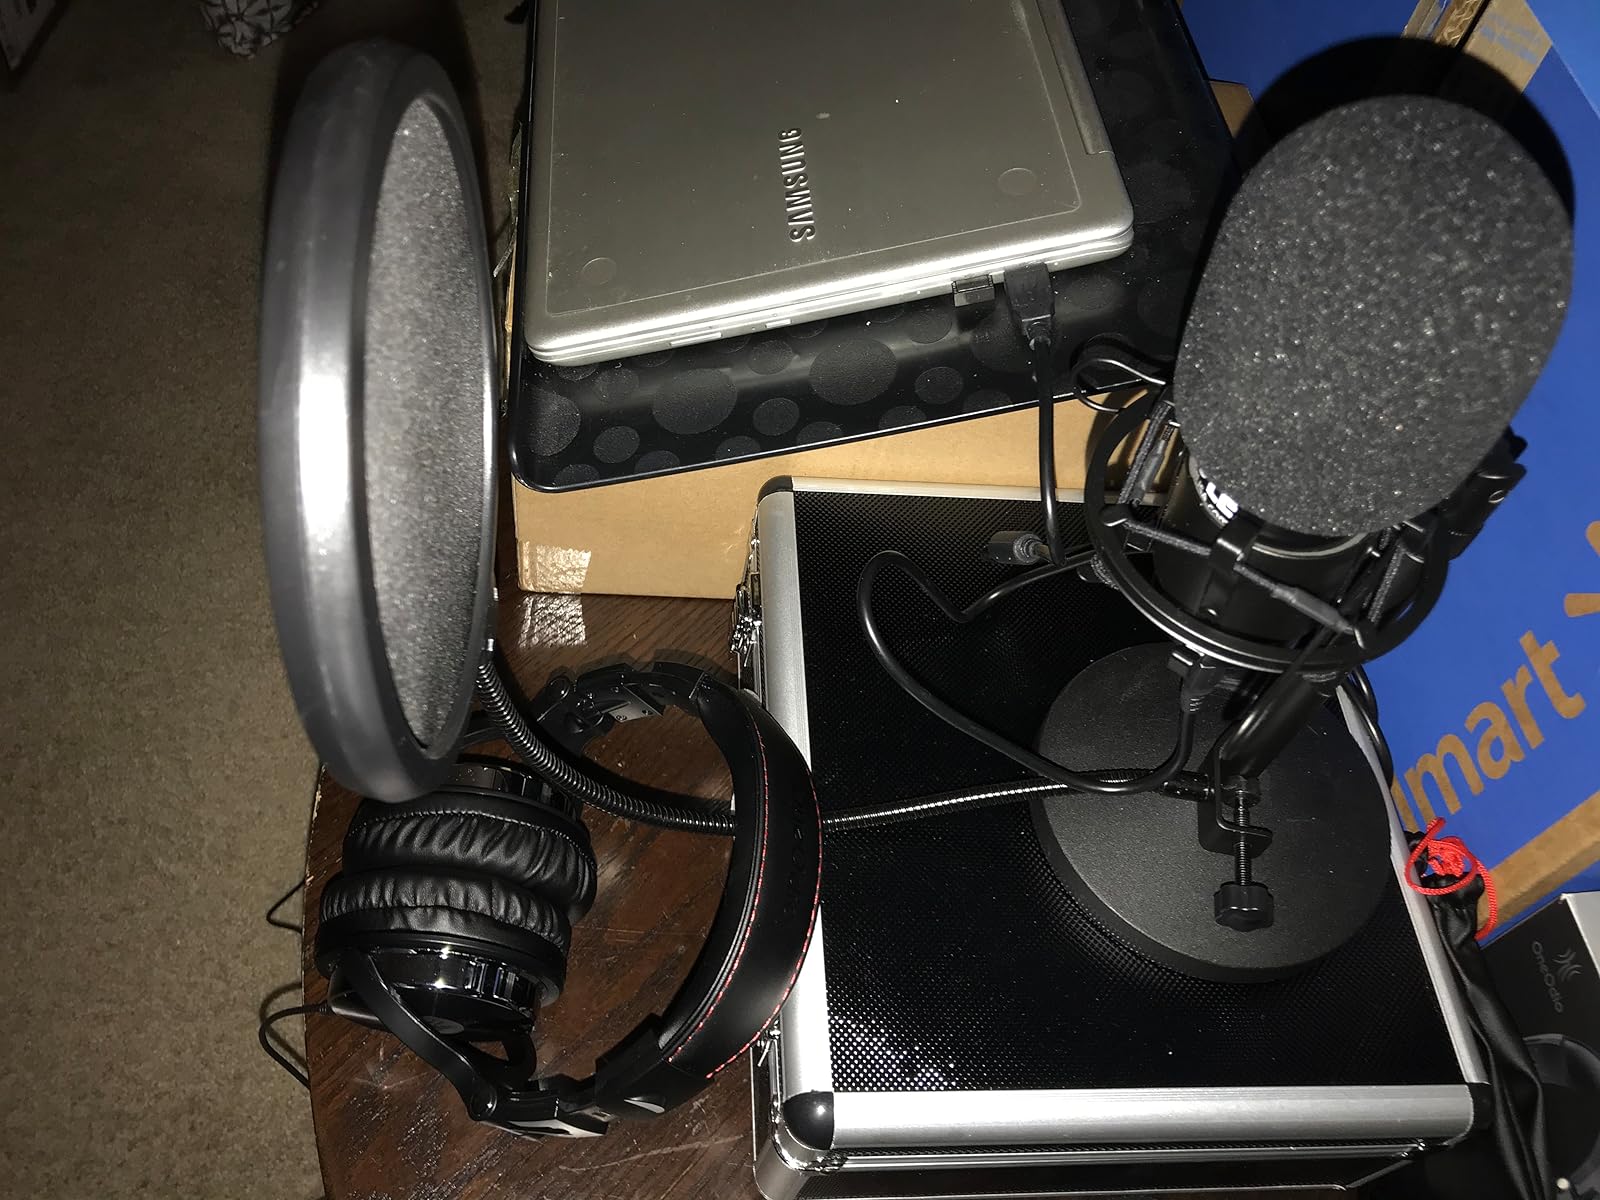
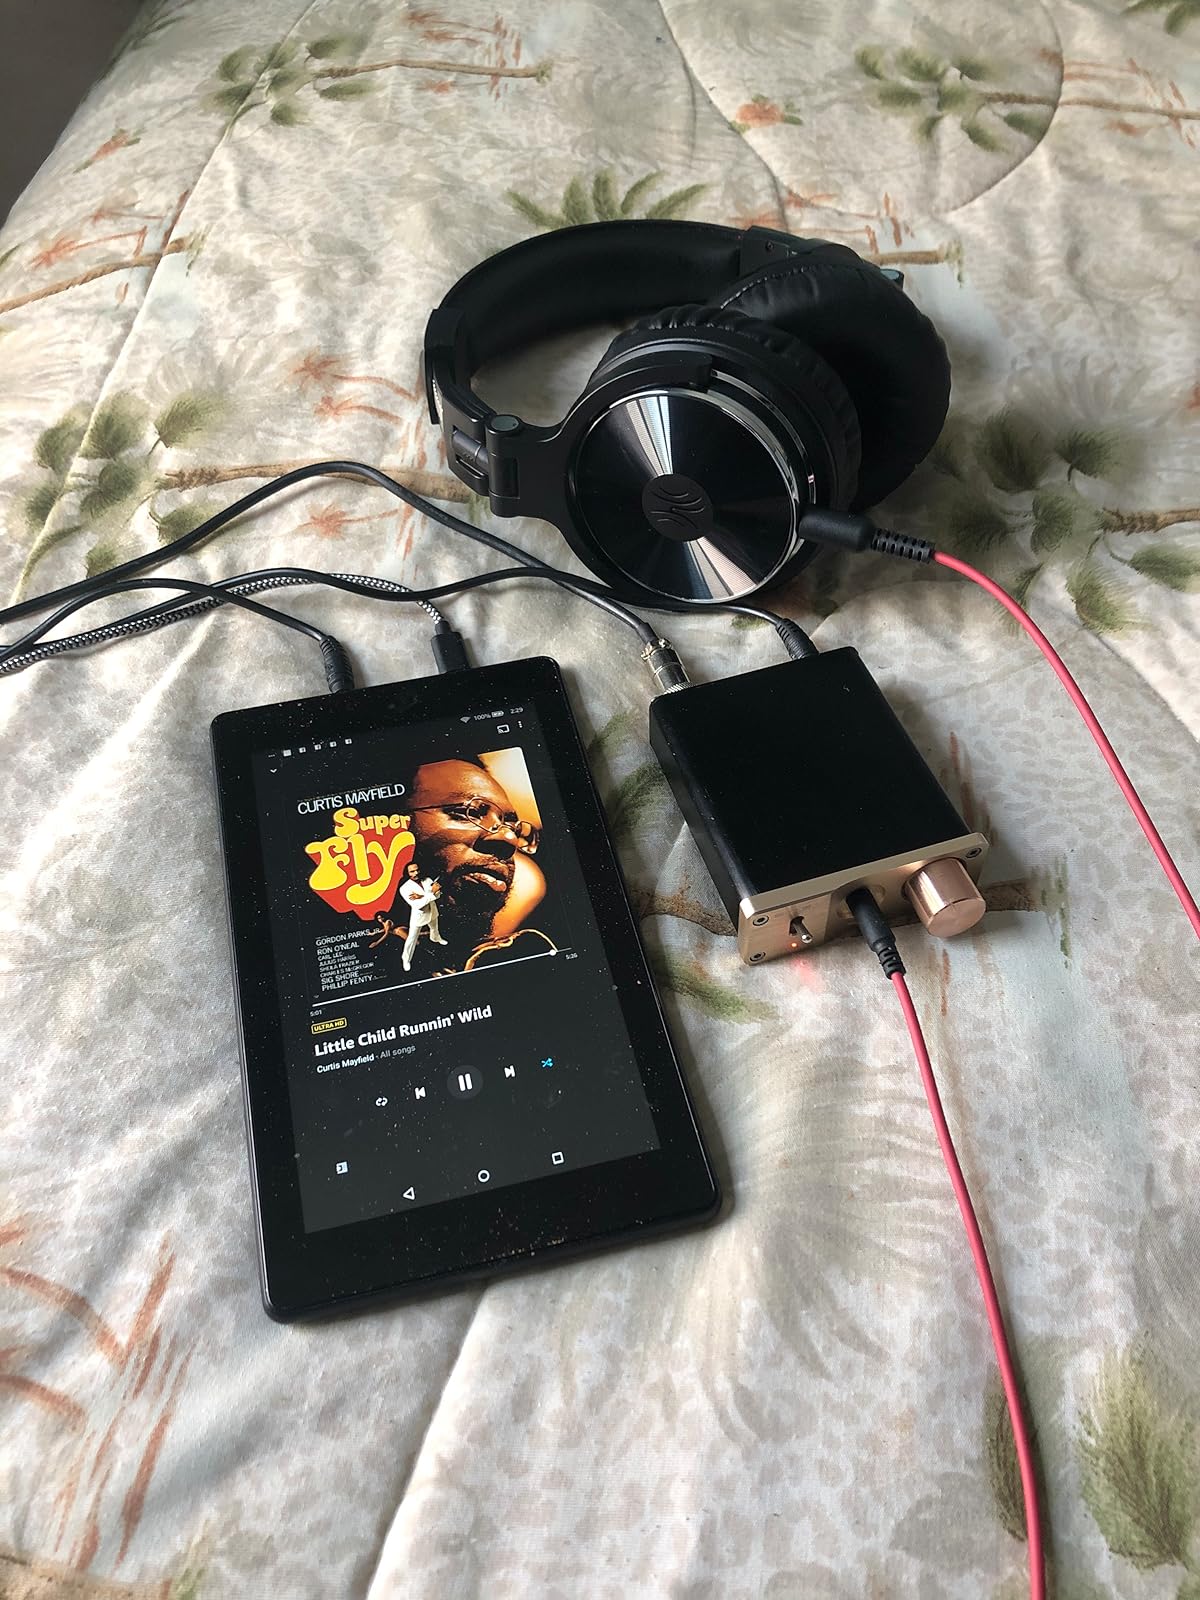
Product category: headphones
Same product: yes